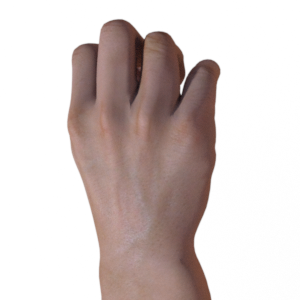
Label: rock